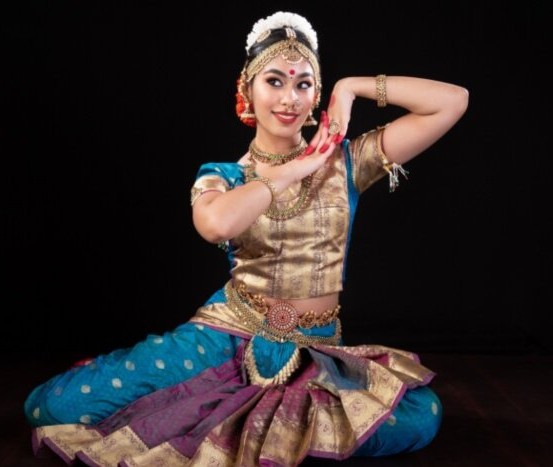
Dance form: kuchipudi